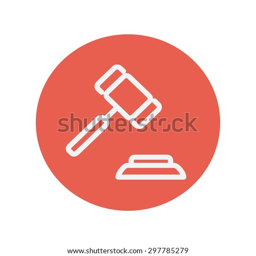
gavel thin line icon for web and mobile minimalistic flat design .